Thomas Stanley, 1st Earl of Derby

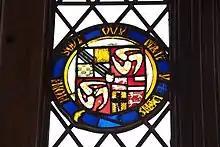
Stained glass at Ordsall Hall, Salford, Lancashire, showing the arms of Stanley: 1st grand quarter: quarterly - 1&4: Stanley; 2: Lathom (erased); 3: de Warenne, Earl of Surrey; 2nd & 3rd grand quarters: King of Man; 4th grand quarter: quarterly - 1&4: Strange of Knockyn; 2: Woodville; 3: Mohun of Dunster Castle, Baron Mohun. All circumscribed by the Garter. Possibly the arms of Thomas Stanley, 1st Earl of Derby (1435–1504), KG

Thomas Stanley, 1st Earl of Derby, (1435 – 29 July 1504) was an English nobleman. He was the stepfather of King Henry VII of England. He was the eldest son of Thomas Stanley, 1st Baron Stanley and Joan Goushill.